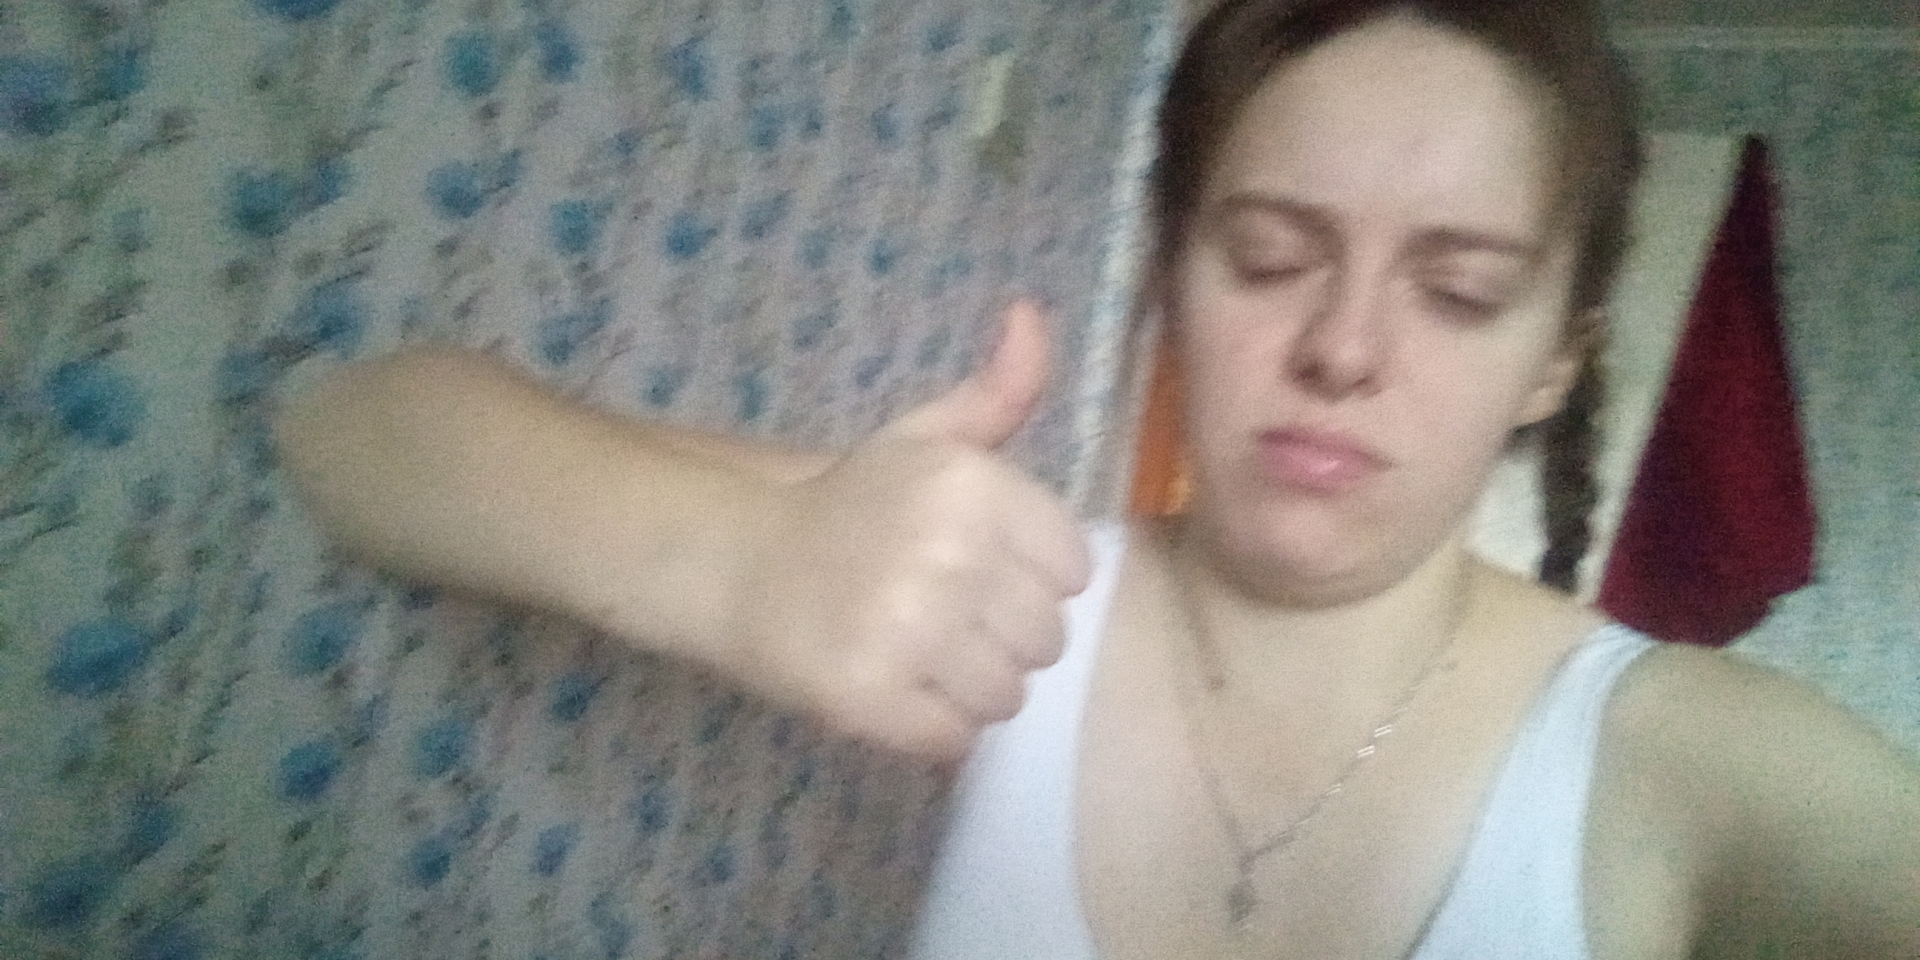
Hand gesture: like